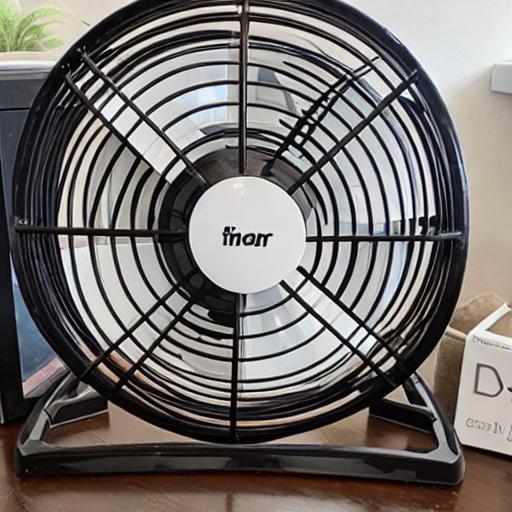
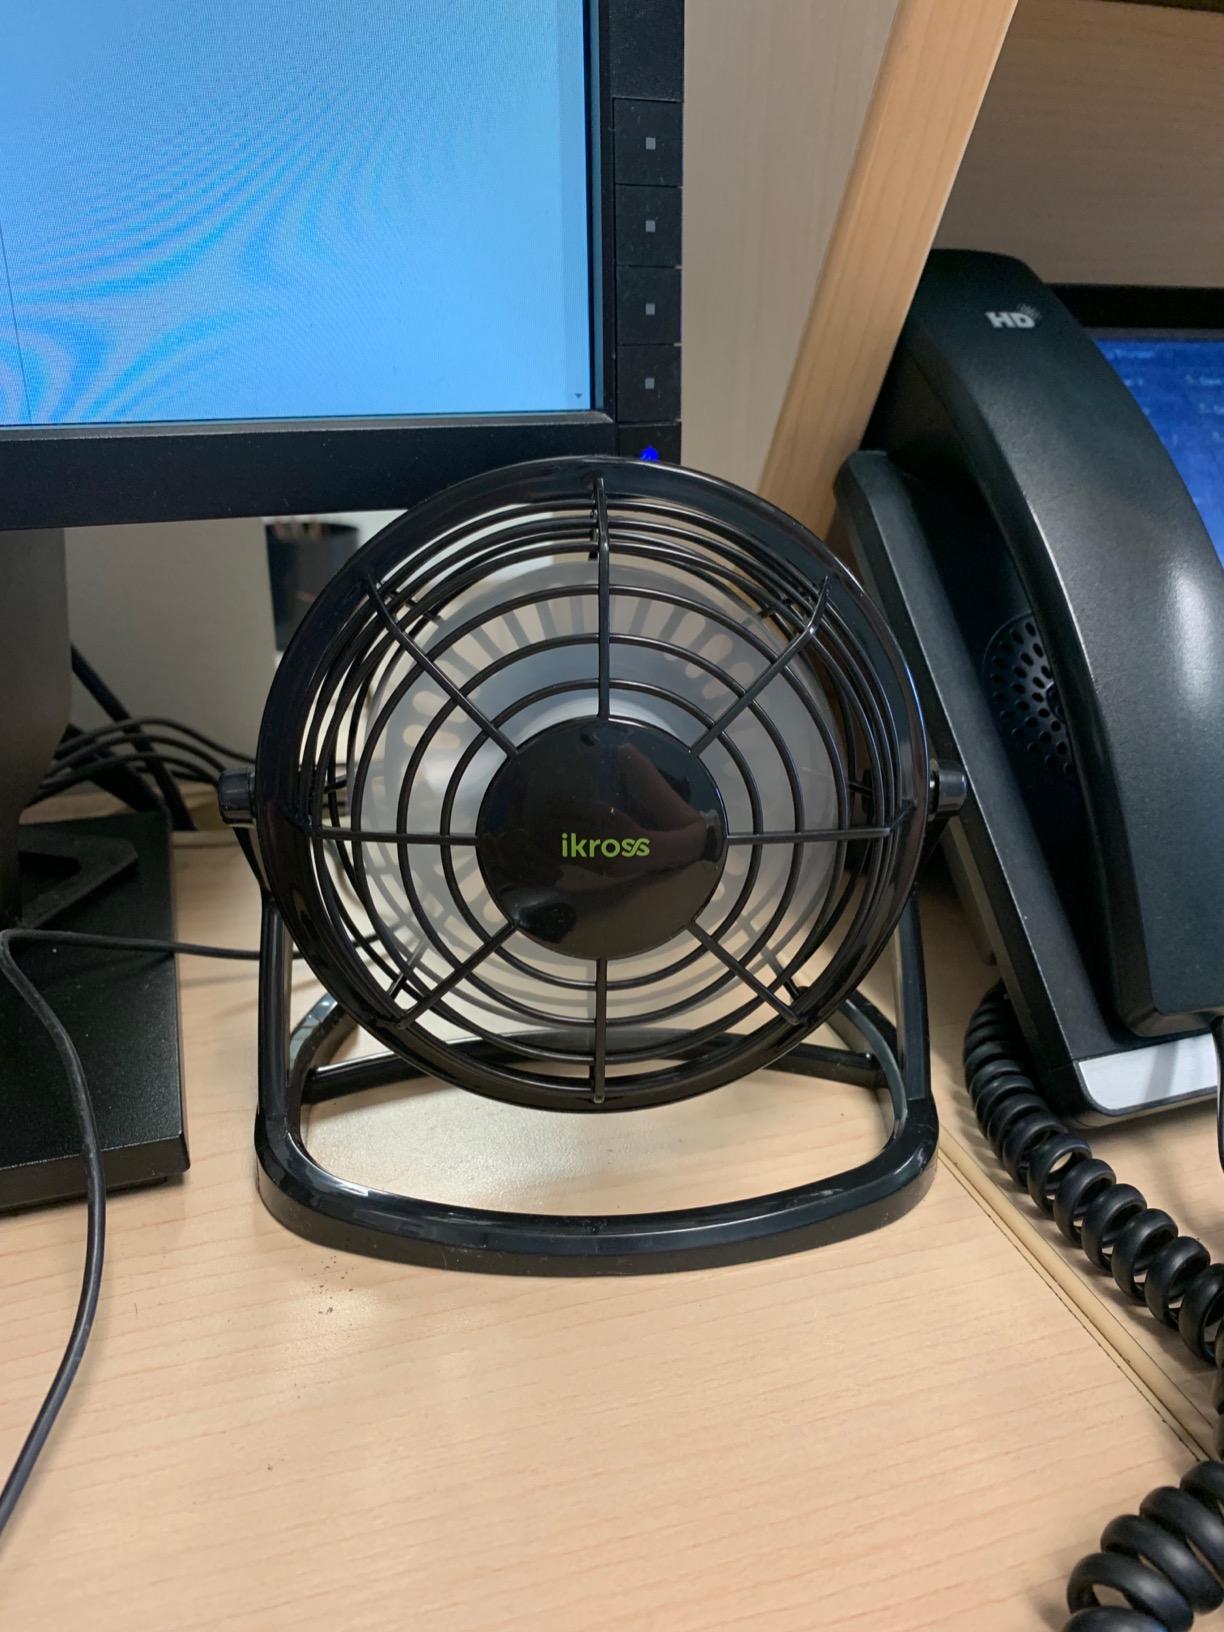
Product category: fan
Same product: no